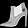
Label: Ankle boot